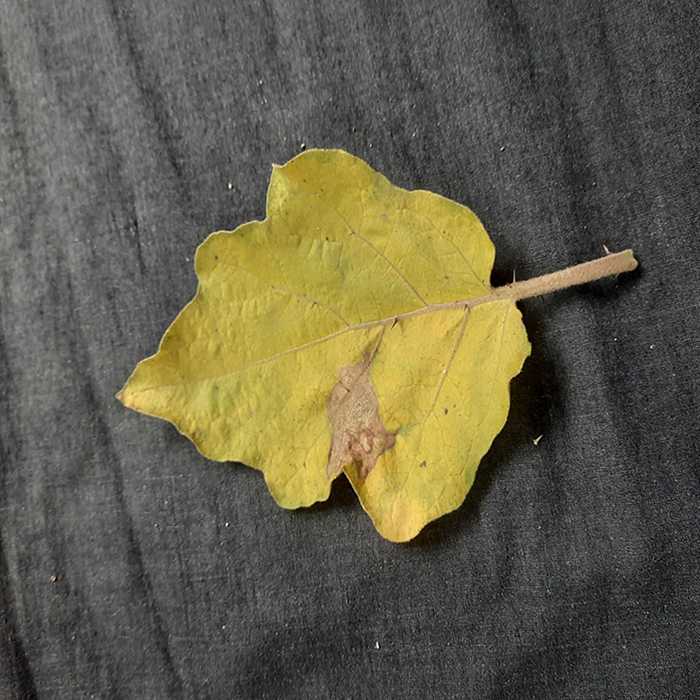
Plant: Eggplant
Label: Eggplant verticillium wilt